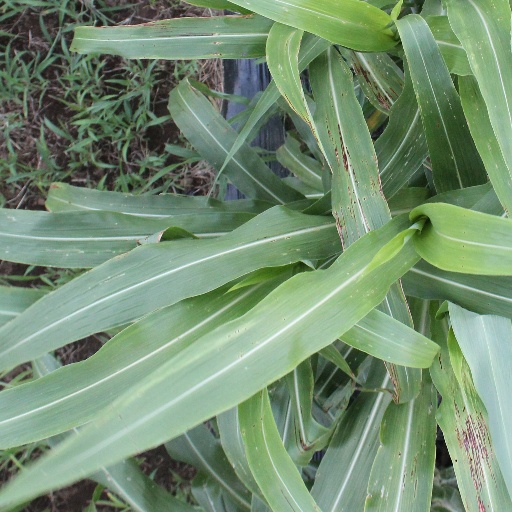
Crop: sorghum